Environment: real
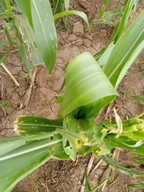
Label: fall_armyworm